Apollo 10

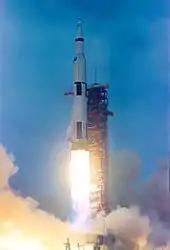
Launch of Apollo 10 on May 18, 1969

Apollo 10 launched from KSC on May 18, 1969, at 16:49:00 UTC (12:49:00 EDT, local time at the launch site), at the start of a 4.5-hour launch window. The launch window was timed to secure optimal lighting conditions at Apollo Landing Site 2 at the time of the LM's closest approach to the site days later. The launch followed a countdown that had begun at 01:00:00 UTC on May 17. Because preparations for Apollo 11 had already started at LC-39A, Apollo 10 launched from LC-39B, becoming the only Apollo flight to launch from that pad and the only one to be controlled from its Firing Room 3.